Giulia Rubini

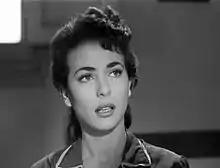
Giulia Rubini, 1954

Giulia Rubini (born 2 June 1935) is an Italian actress. She appeared in 35 films between 1953 and 1968. She starred in the film "The Window to Luna Park", which was entered into the 7th Berlin International Film Festival.